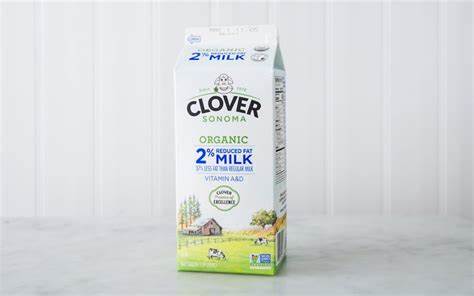
Waste category: cardboard